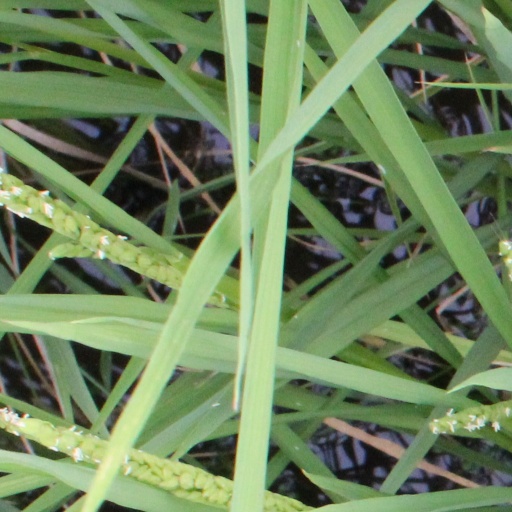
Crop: rice